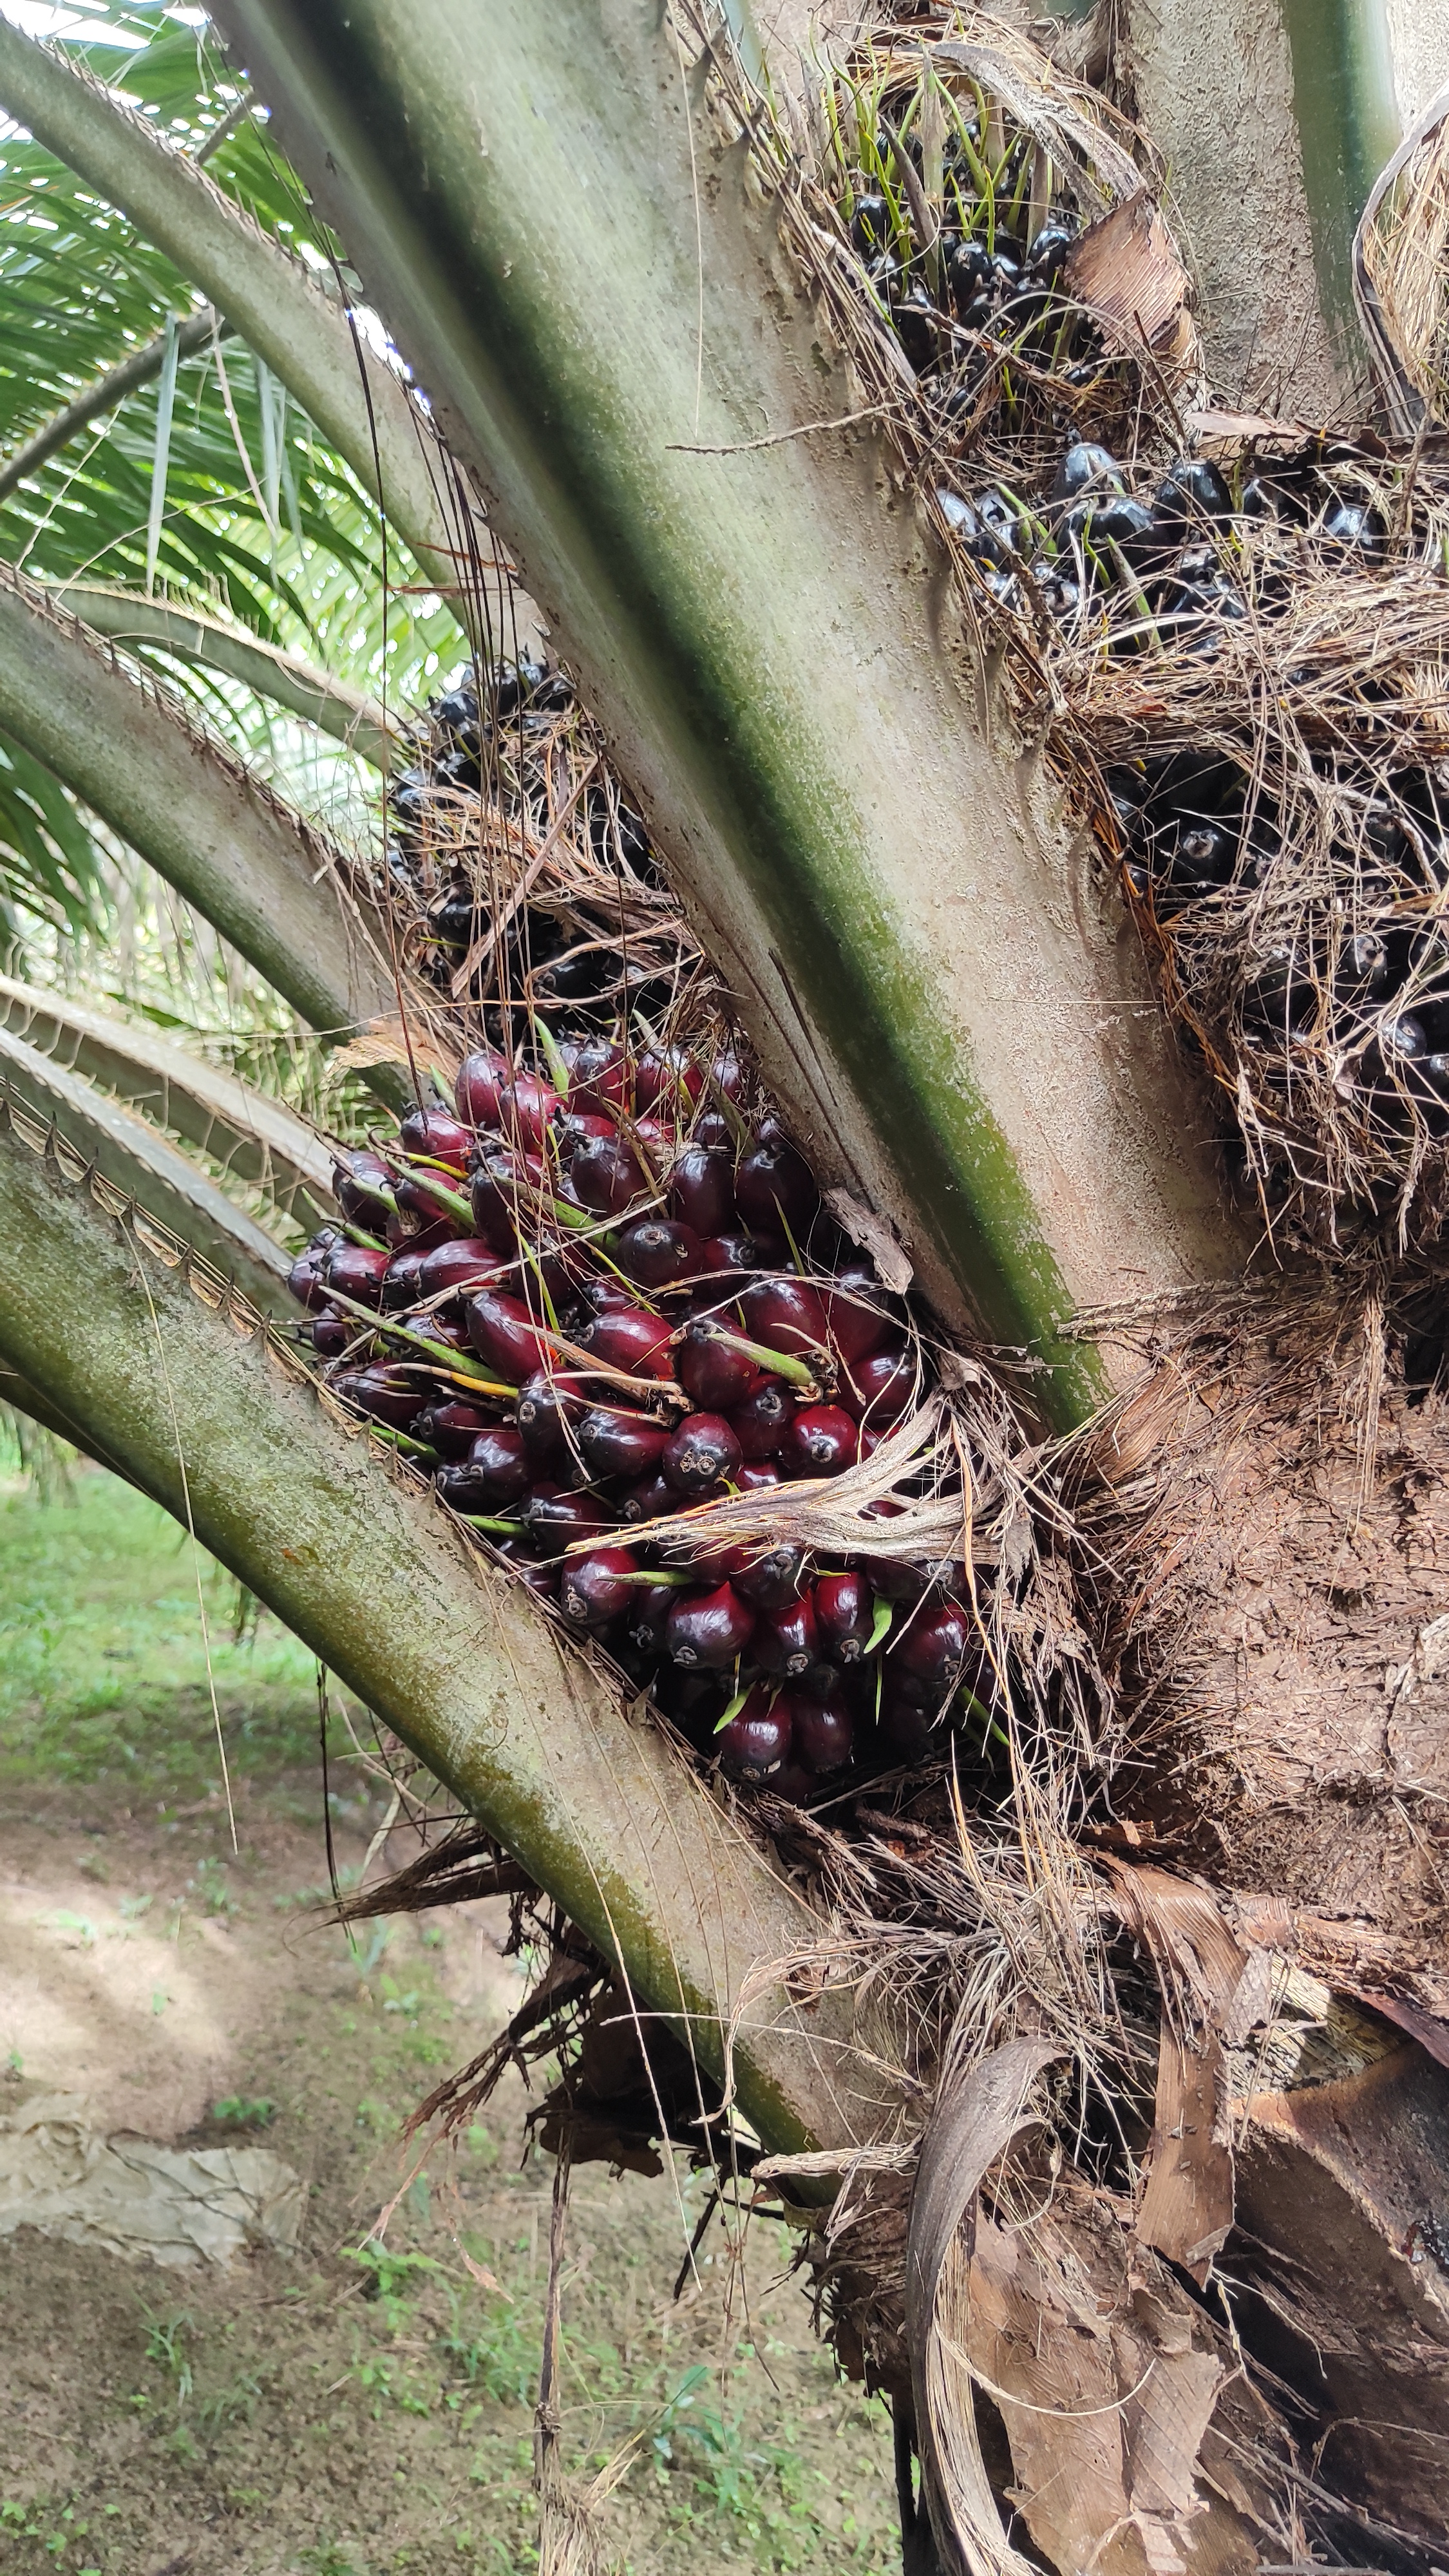
Ripeness: Ripe